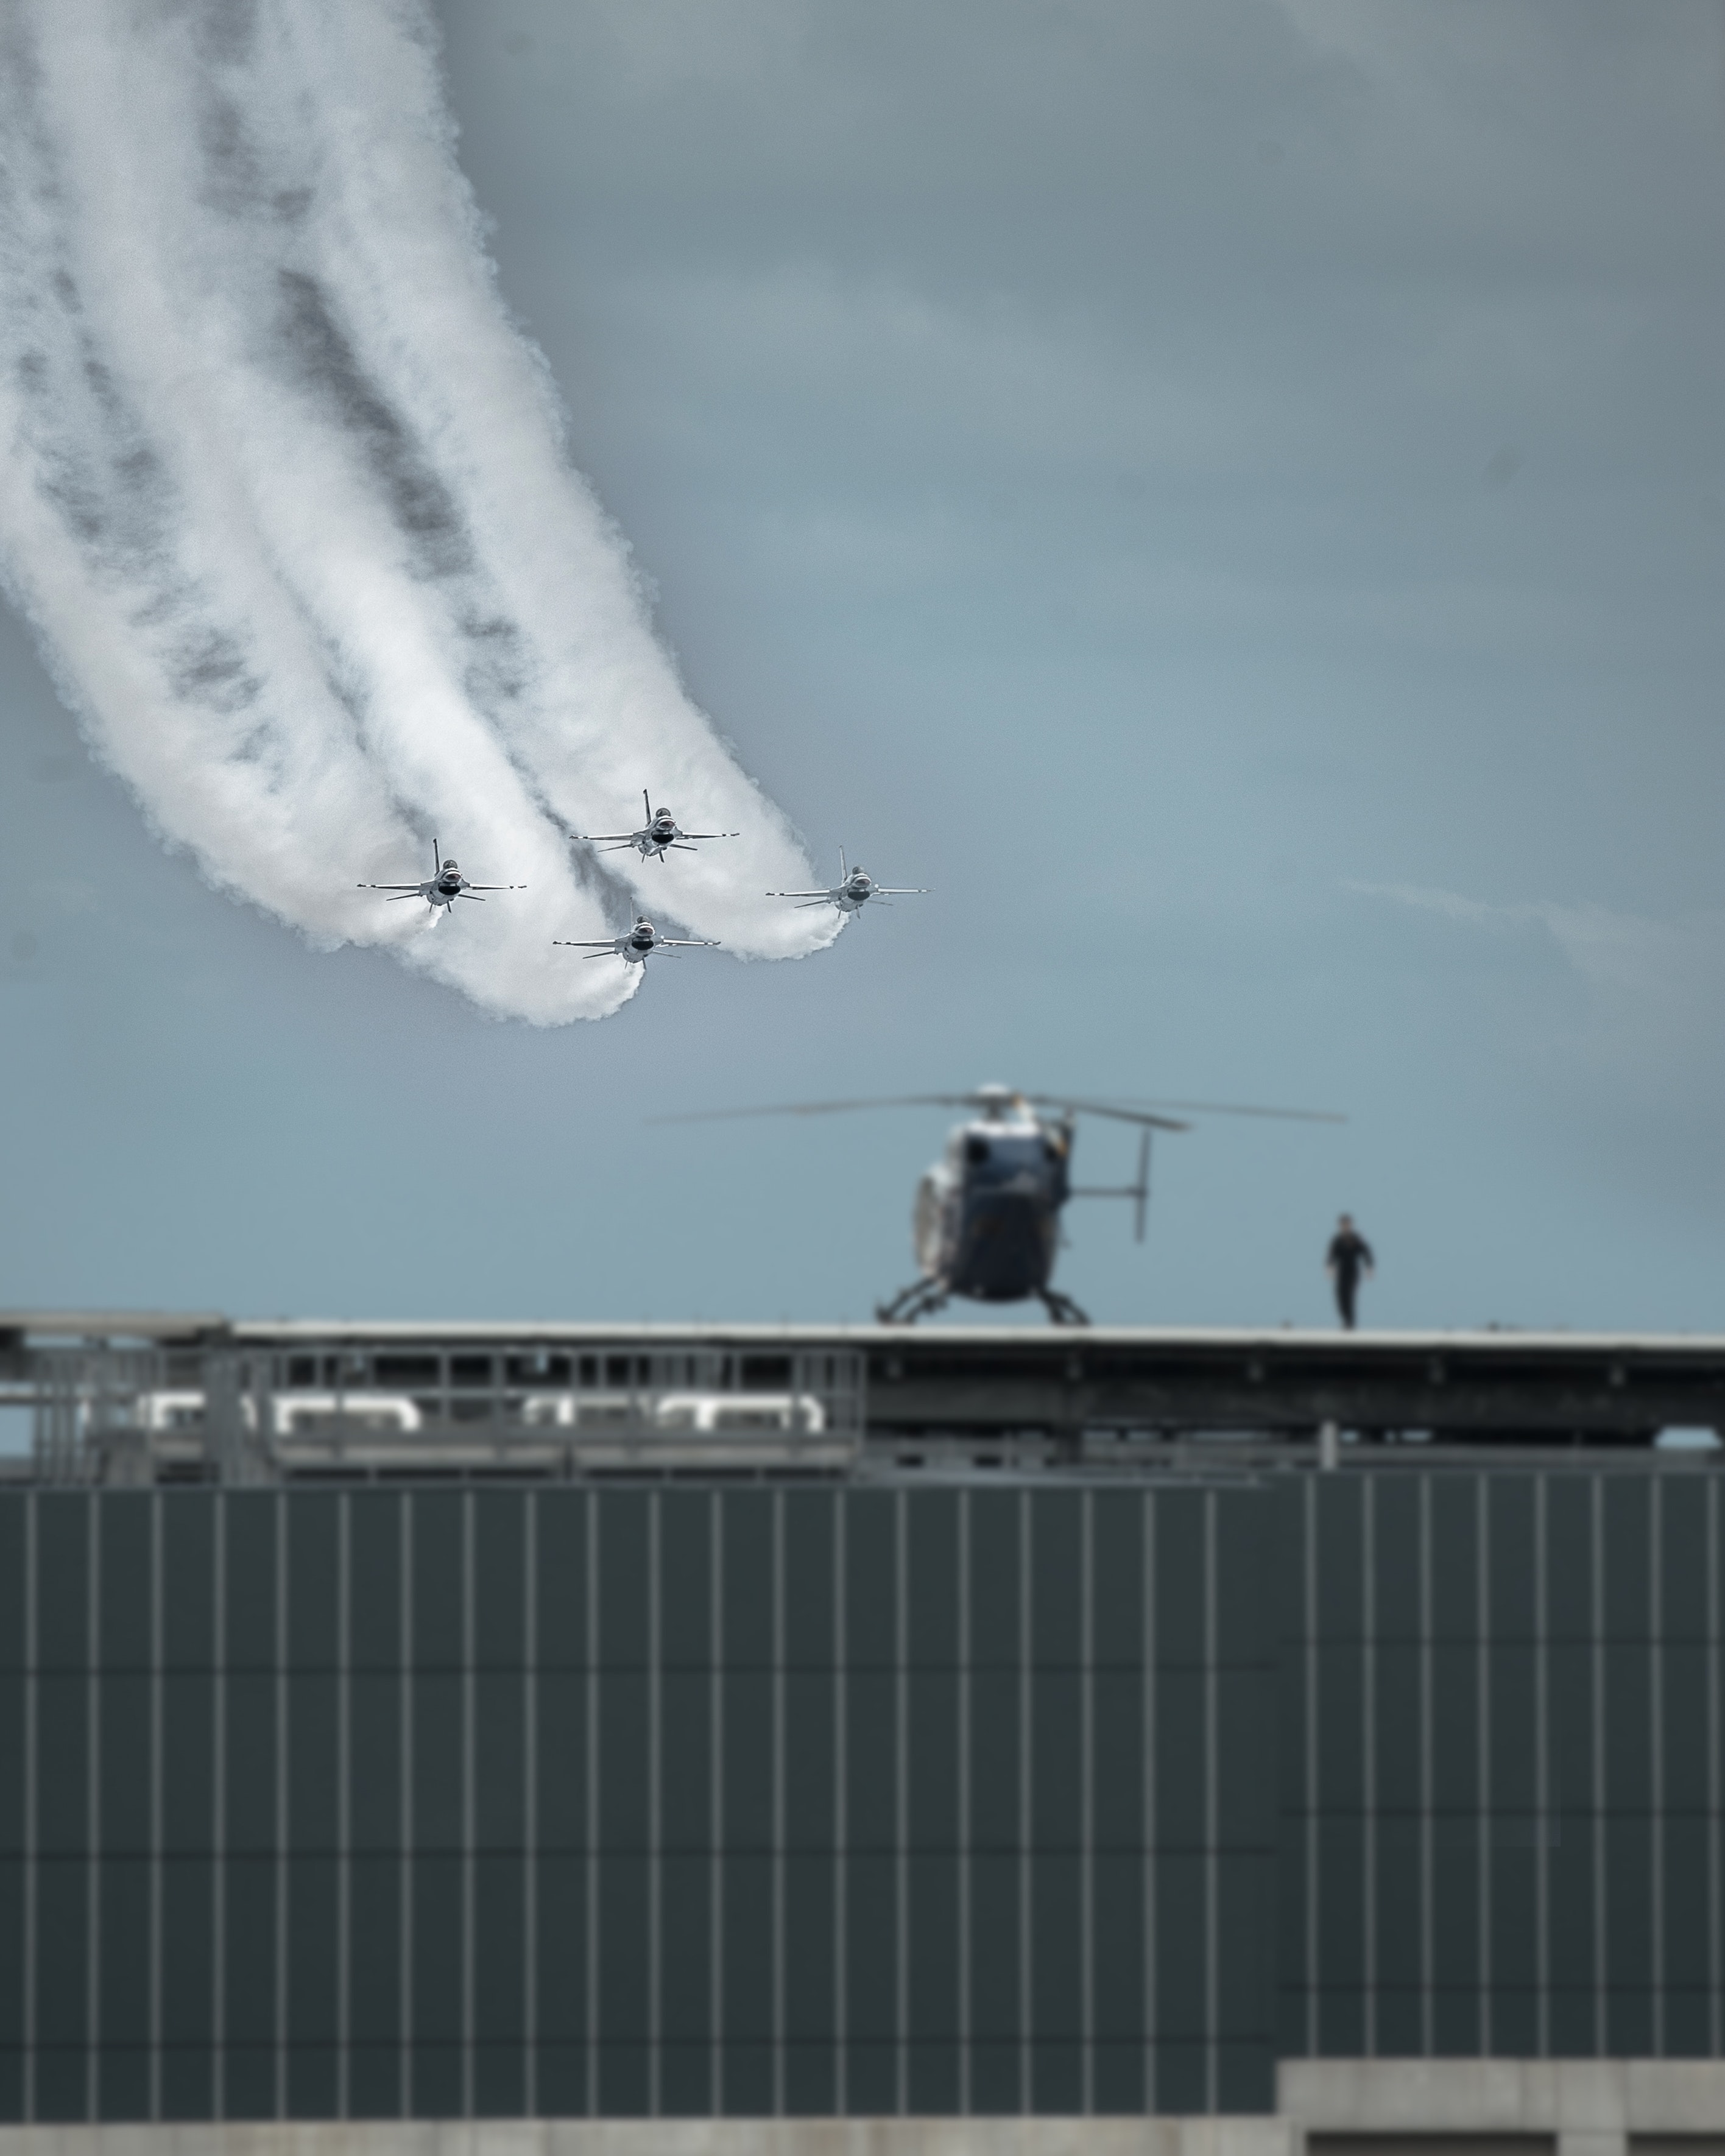
sky, ice, vehicle, roof